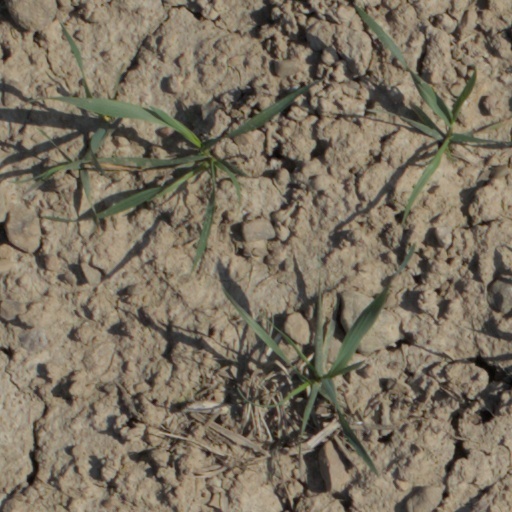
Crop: wheat